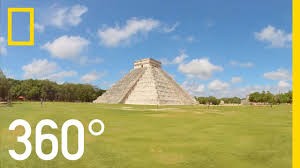
Landmark: Chichen Itza